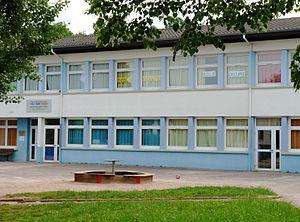
Marzelay (Saint-Dié-des-Vosges)
Marzelay est un quartier de Saint-Dié-des-Vosges, situé au nord-ouest de la ville, en direction de Nancy. Il est rattaché au Canton de Saint-Dié-des-Vosges-Ouest.